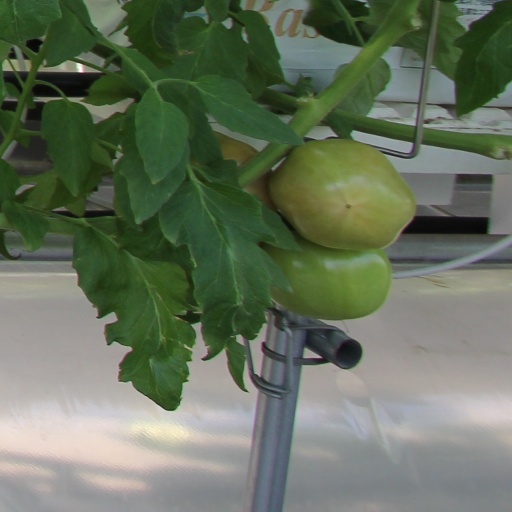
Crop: tomato